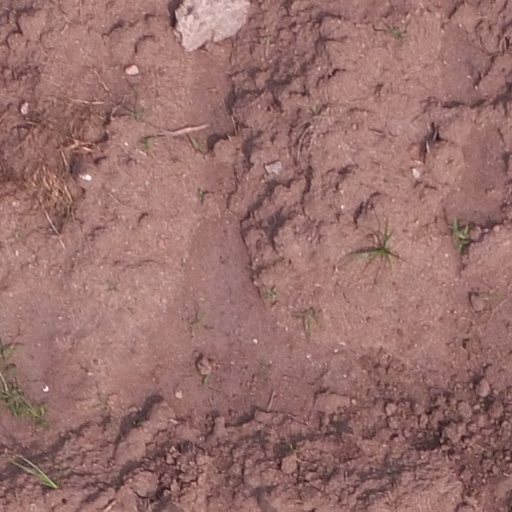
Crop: maize; corn